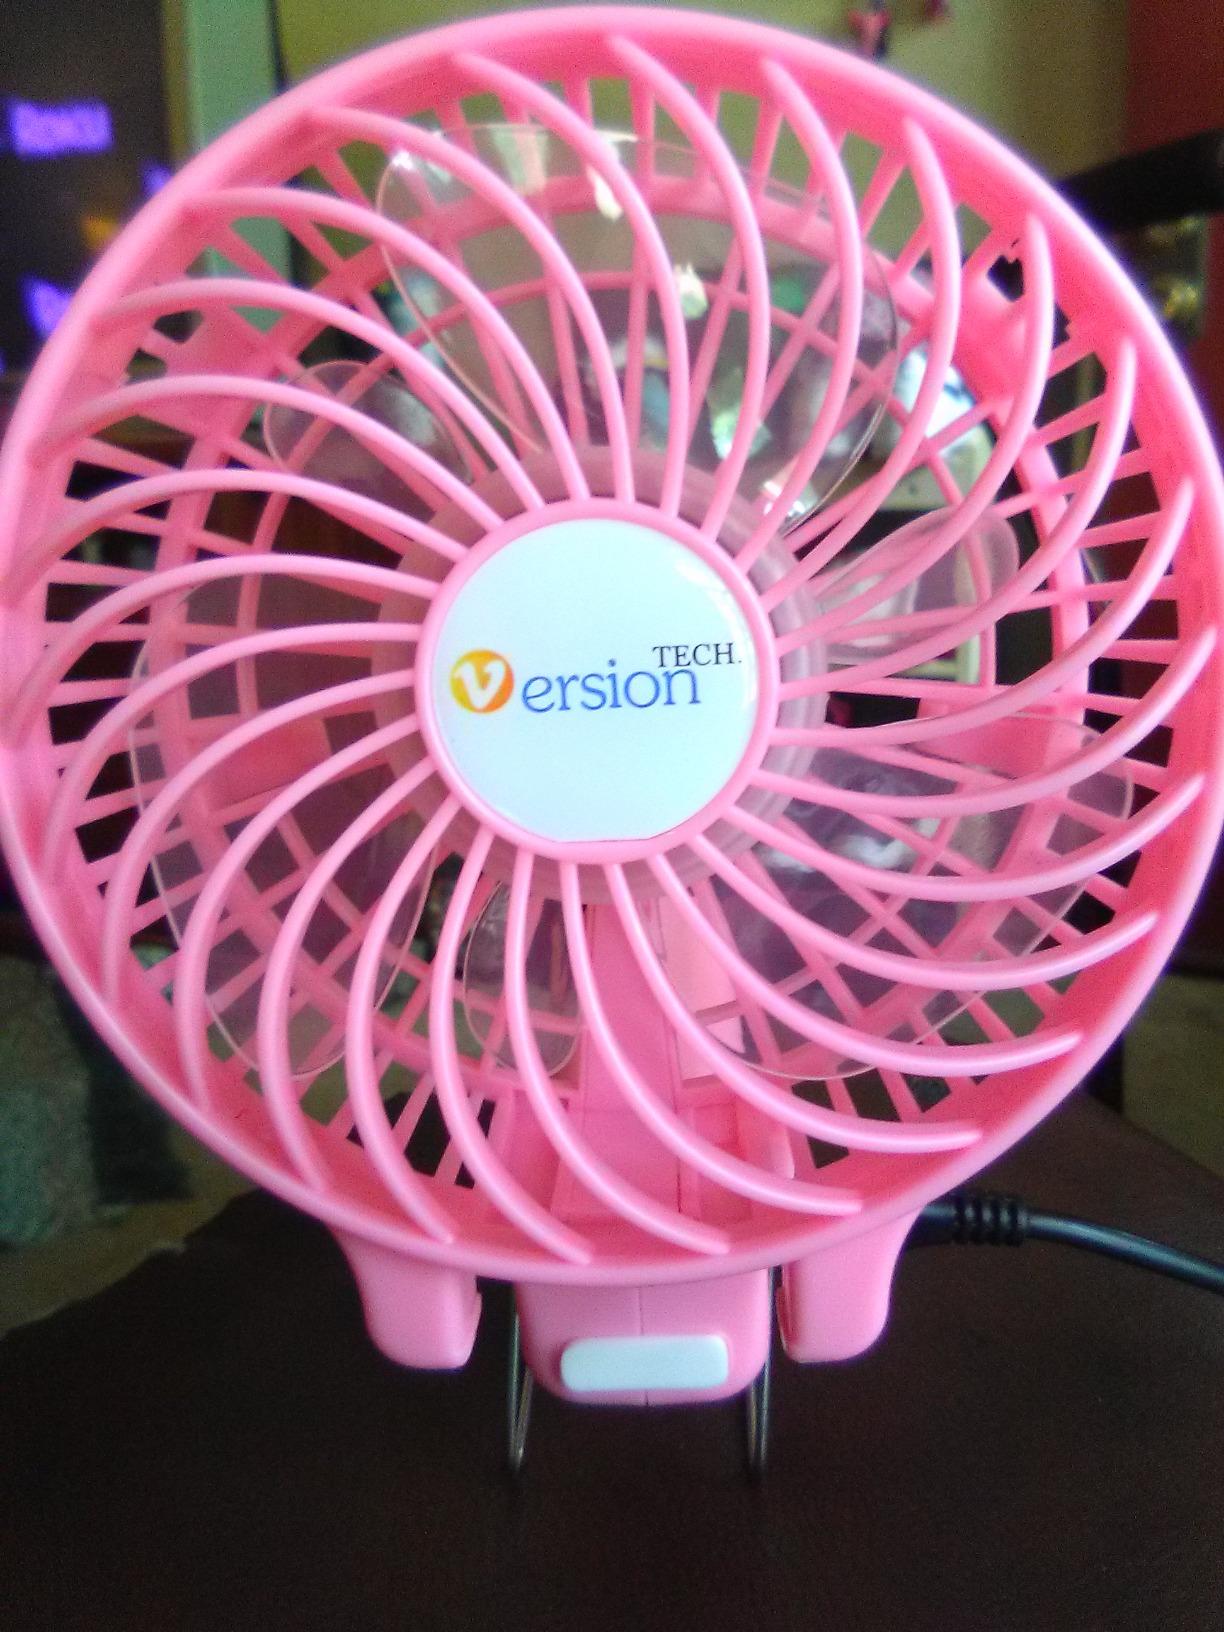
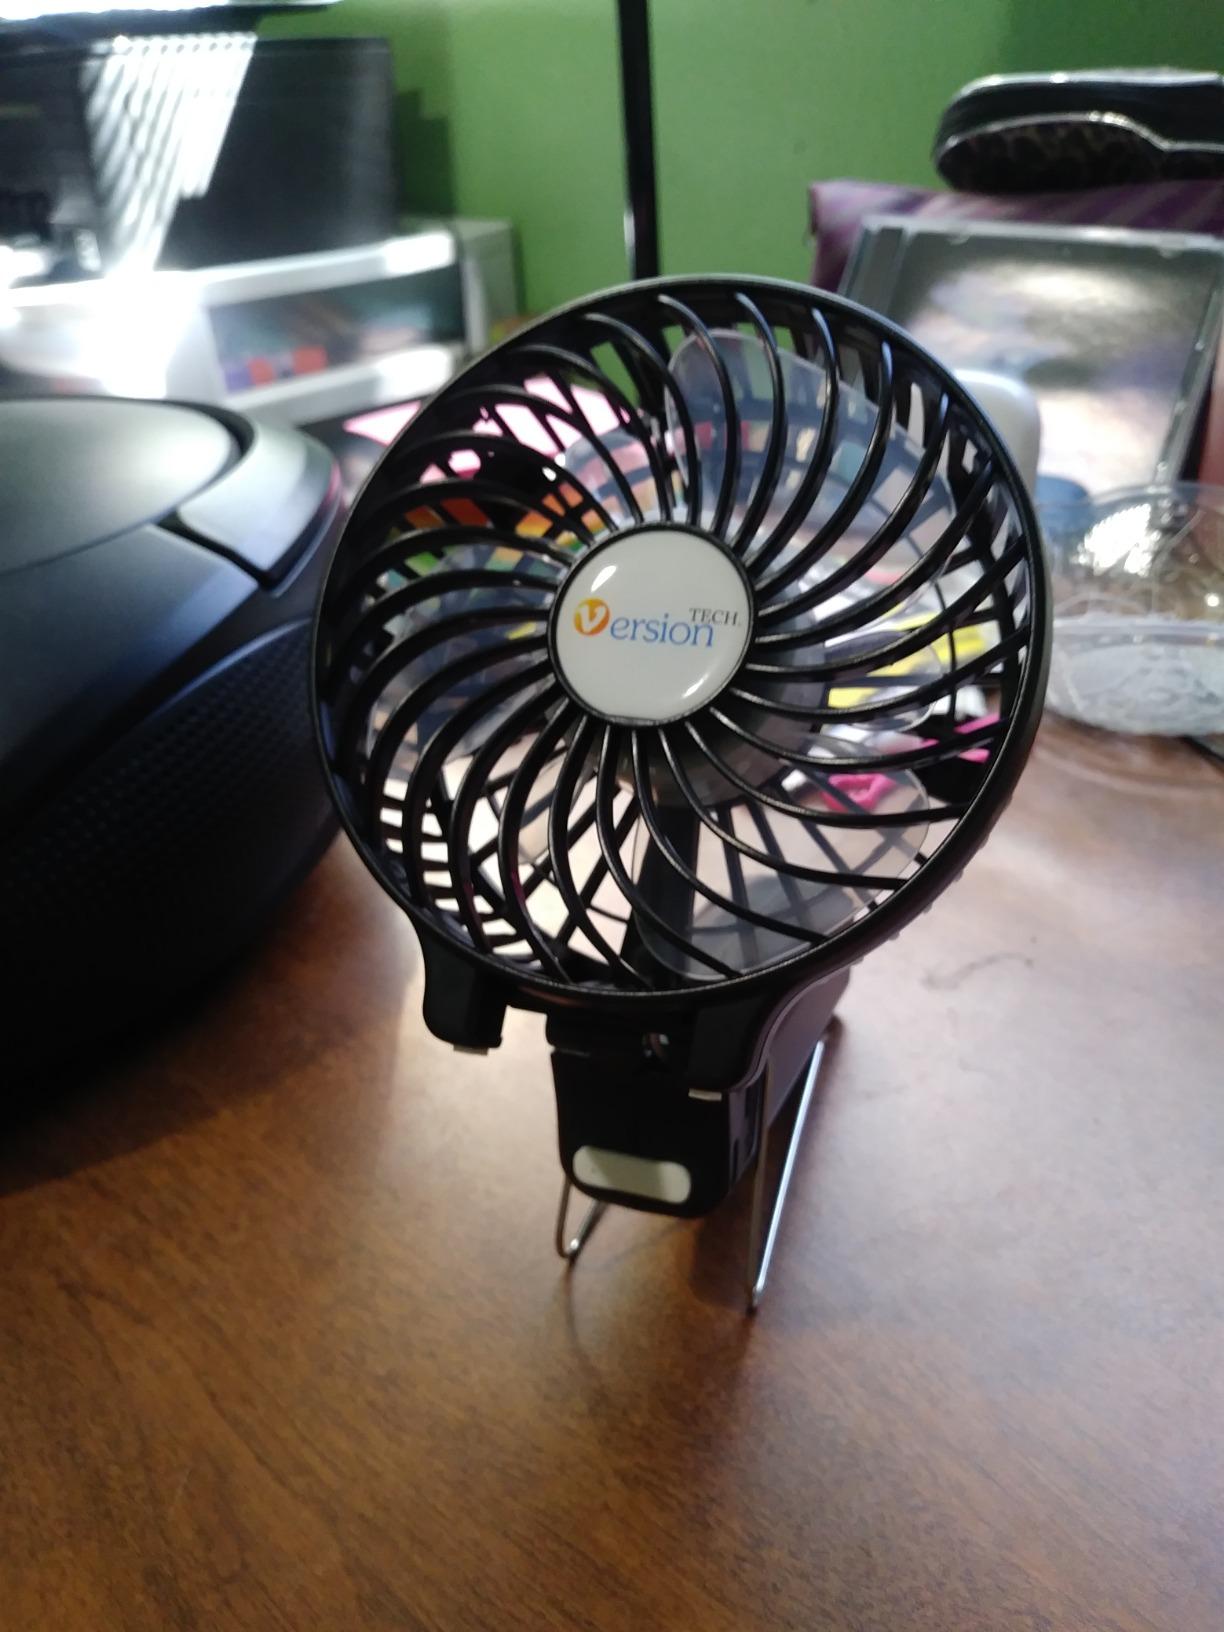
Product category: fan
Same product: no